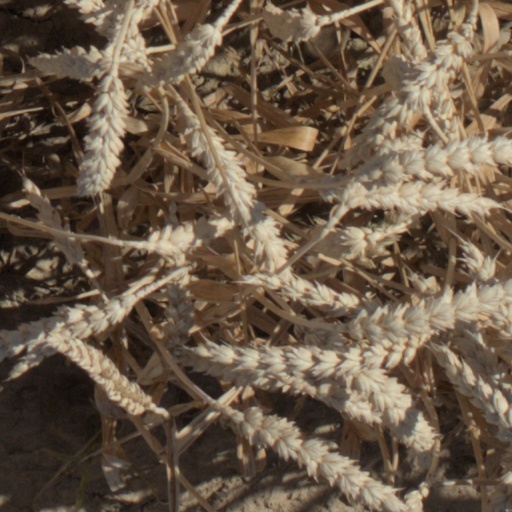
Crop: wheat